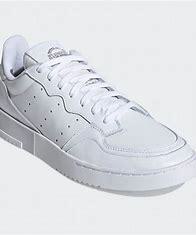
Brand: Adidas
Model: Supercourt